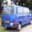
Label: bus